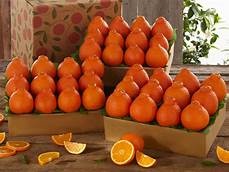
Label: mandarine